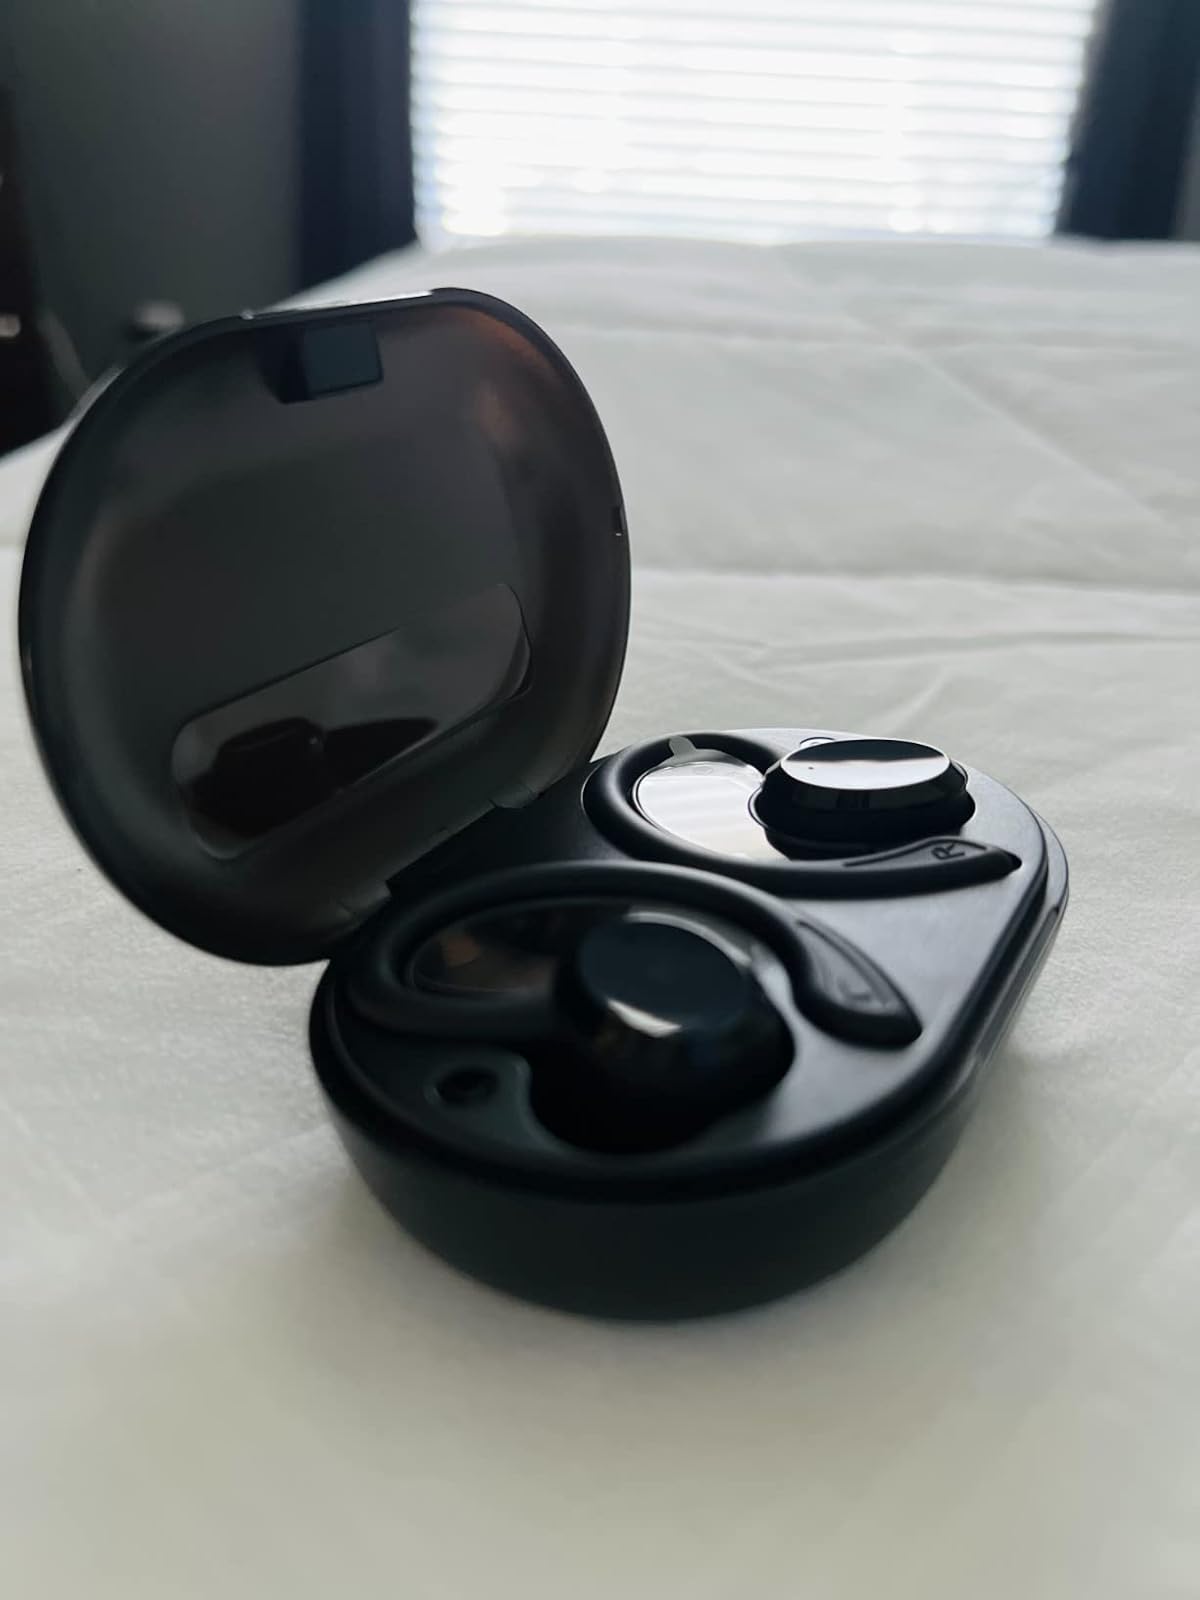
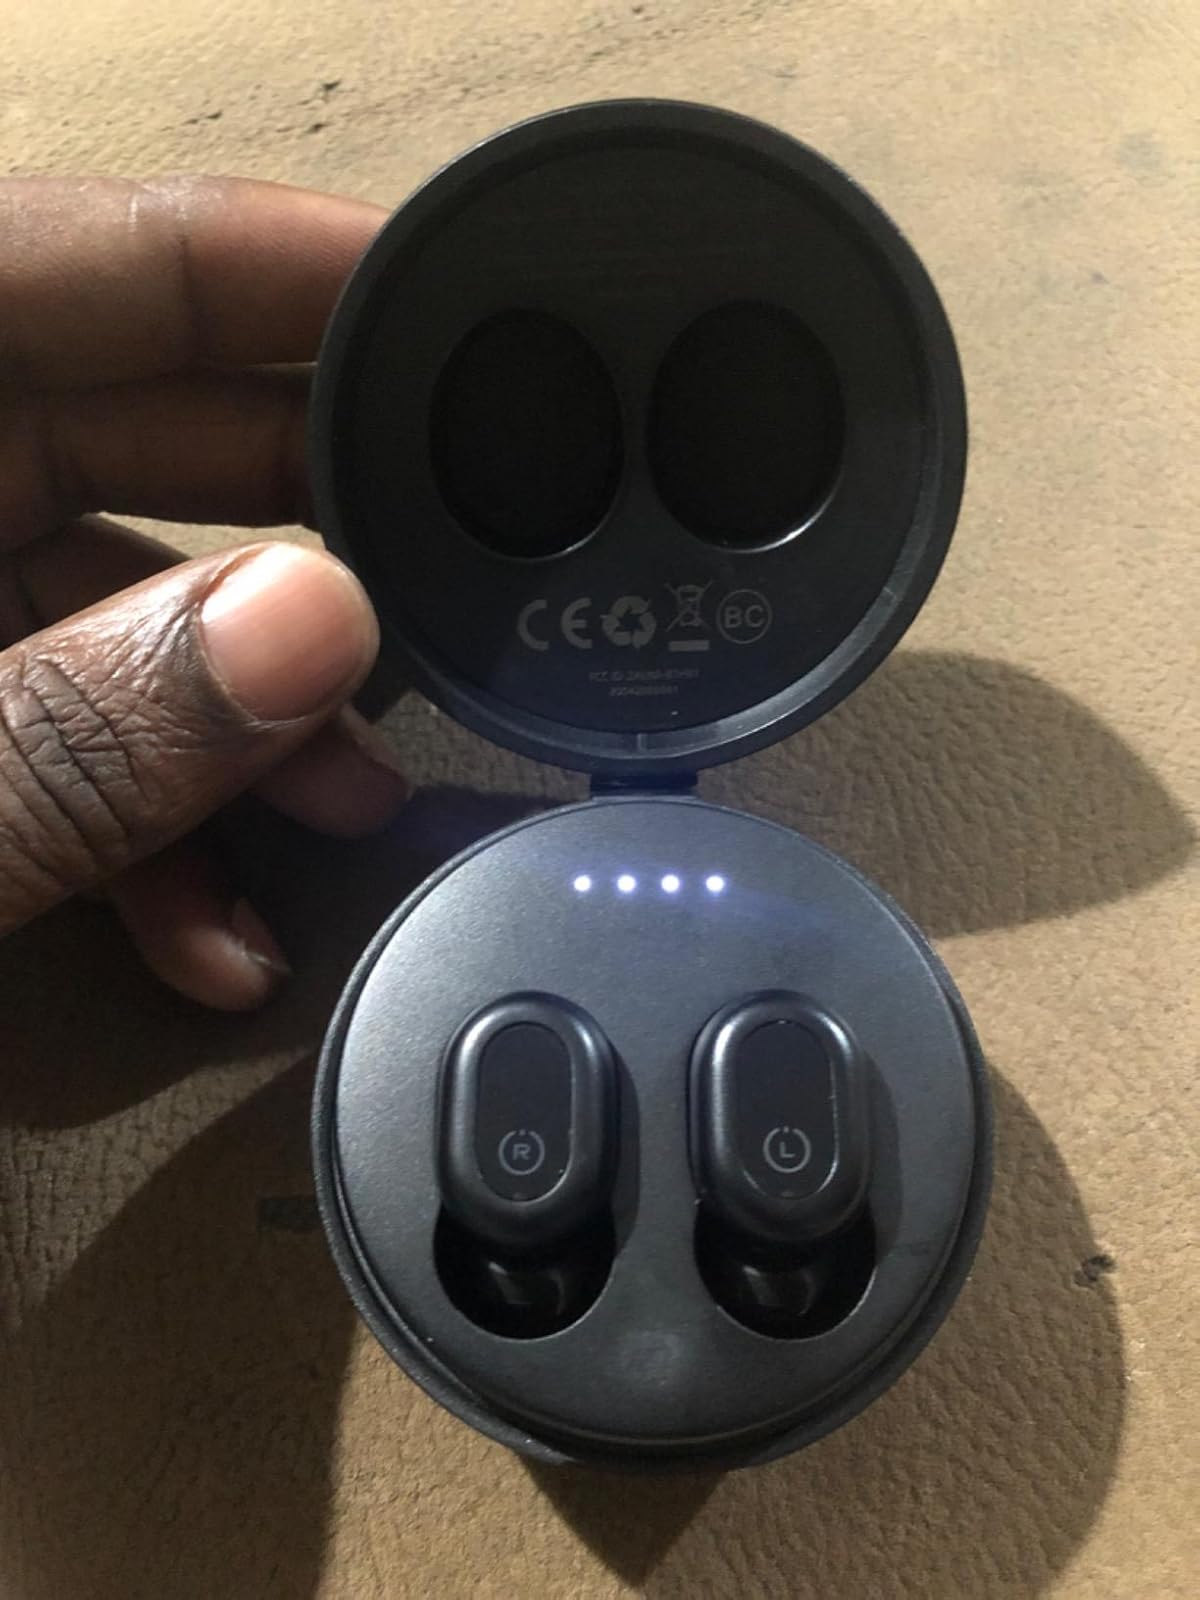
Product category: earbuds
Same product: no